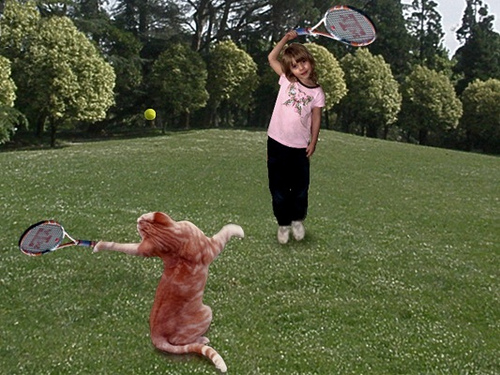
con mèo đang đánh quả bóng tennis bằng vợt